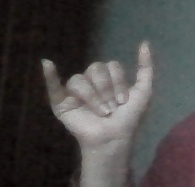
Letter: ya